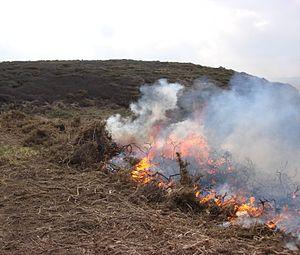
Un pare-feu ou coupe-feu, est une coupe forestière linéaire, ou une infrastructure linéaire créée et/ou spécialement entretenue pour freiner l'extension rapide d'incendies de forêt ou feux de brousse, plus ou moins efficacement.